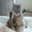
Label: cat